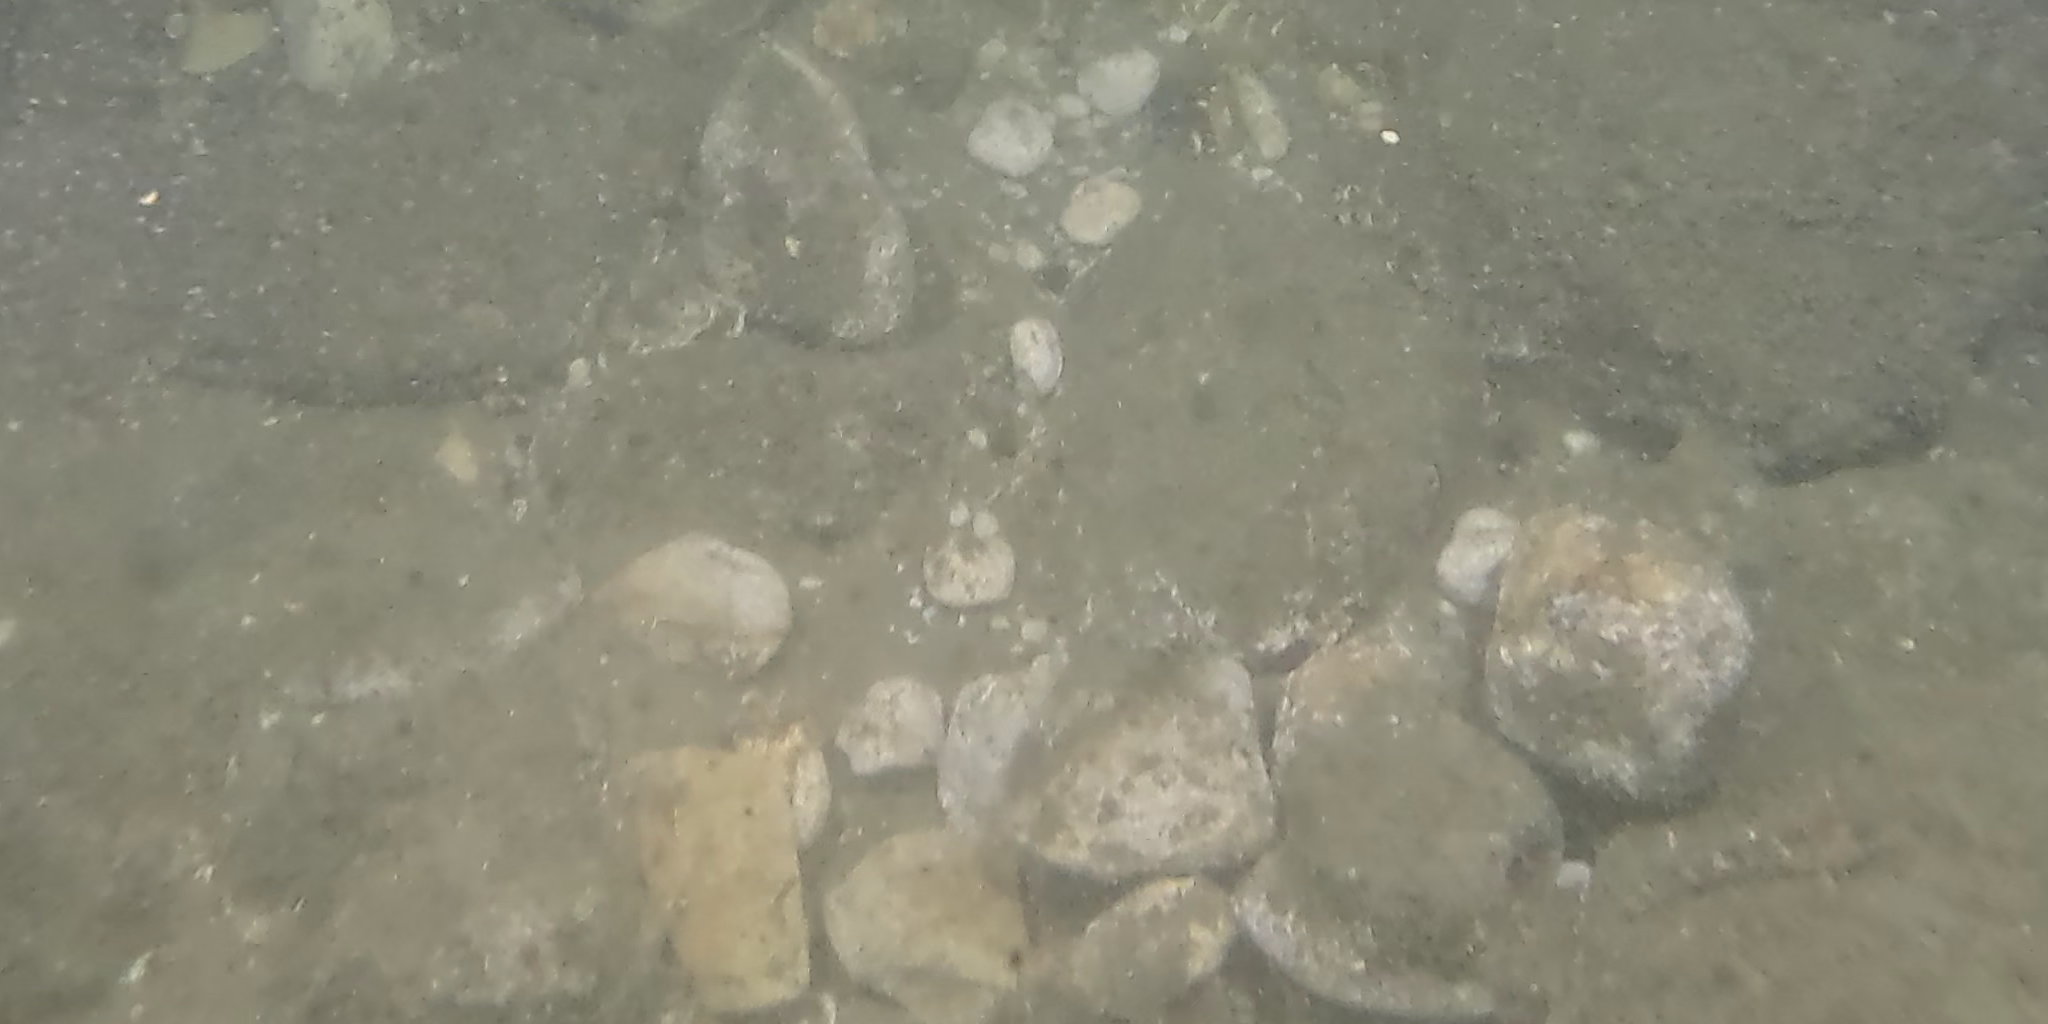
Seabed habitat: stone